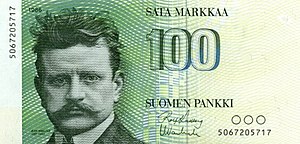
Jean Sibelius / Eftermæle
Sibelius på 100 mark-sedlen.
Johan Julius Christian Sibelius var en finsk komponist og violinist. Han er Finlands nationalkomponist og er en af de mest anerkendte internationale komponister fra tiden omkring 1900, og han hører sammen med Carl Nielsen, Edvard Grieg og Bedřich Smetana til nationalromantiske komponister. Sibelius blev født i Finland, da landet var under russisk herredømme. Hans musik har spillet en vigtig rolle i dannelsen af en national finsk identitet. Finlands store musikkonservatorium, Sibelius-akademiet, et af de største i Europa, blev i 1939 opkaldt efter ham.